Lenn Kudrjawizki

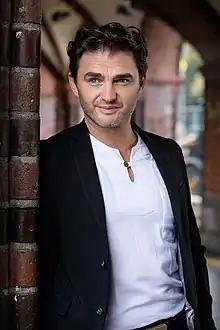
Kudrjawizki in 2020

Lenn Kudrjawizki (born 10 October 1975) is a German actor and musician.